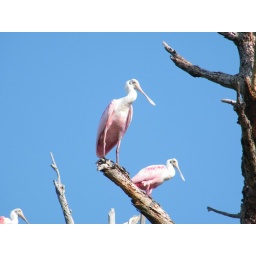
roseate spoonbills are especially beautiful when their pink feathers are seen against the glorious blue sky